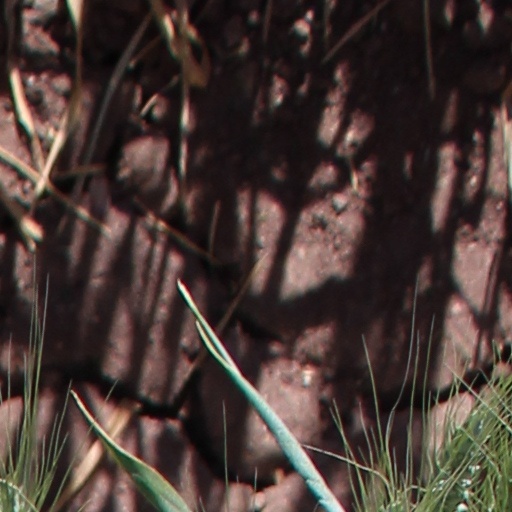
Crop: wheat